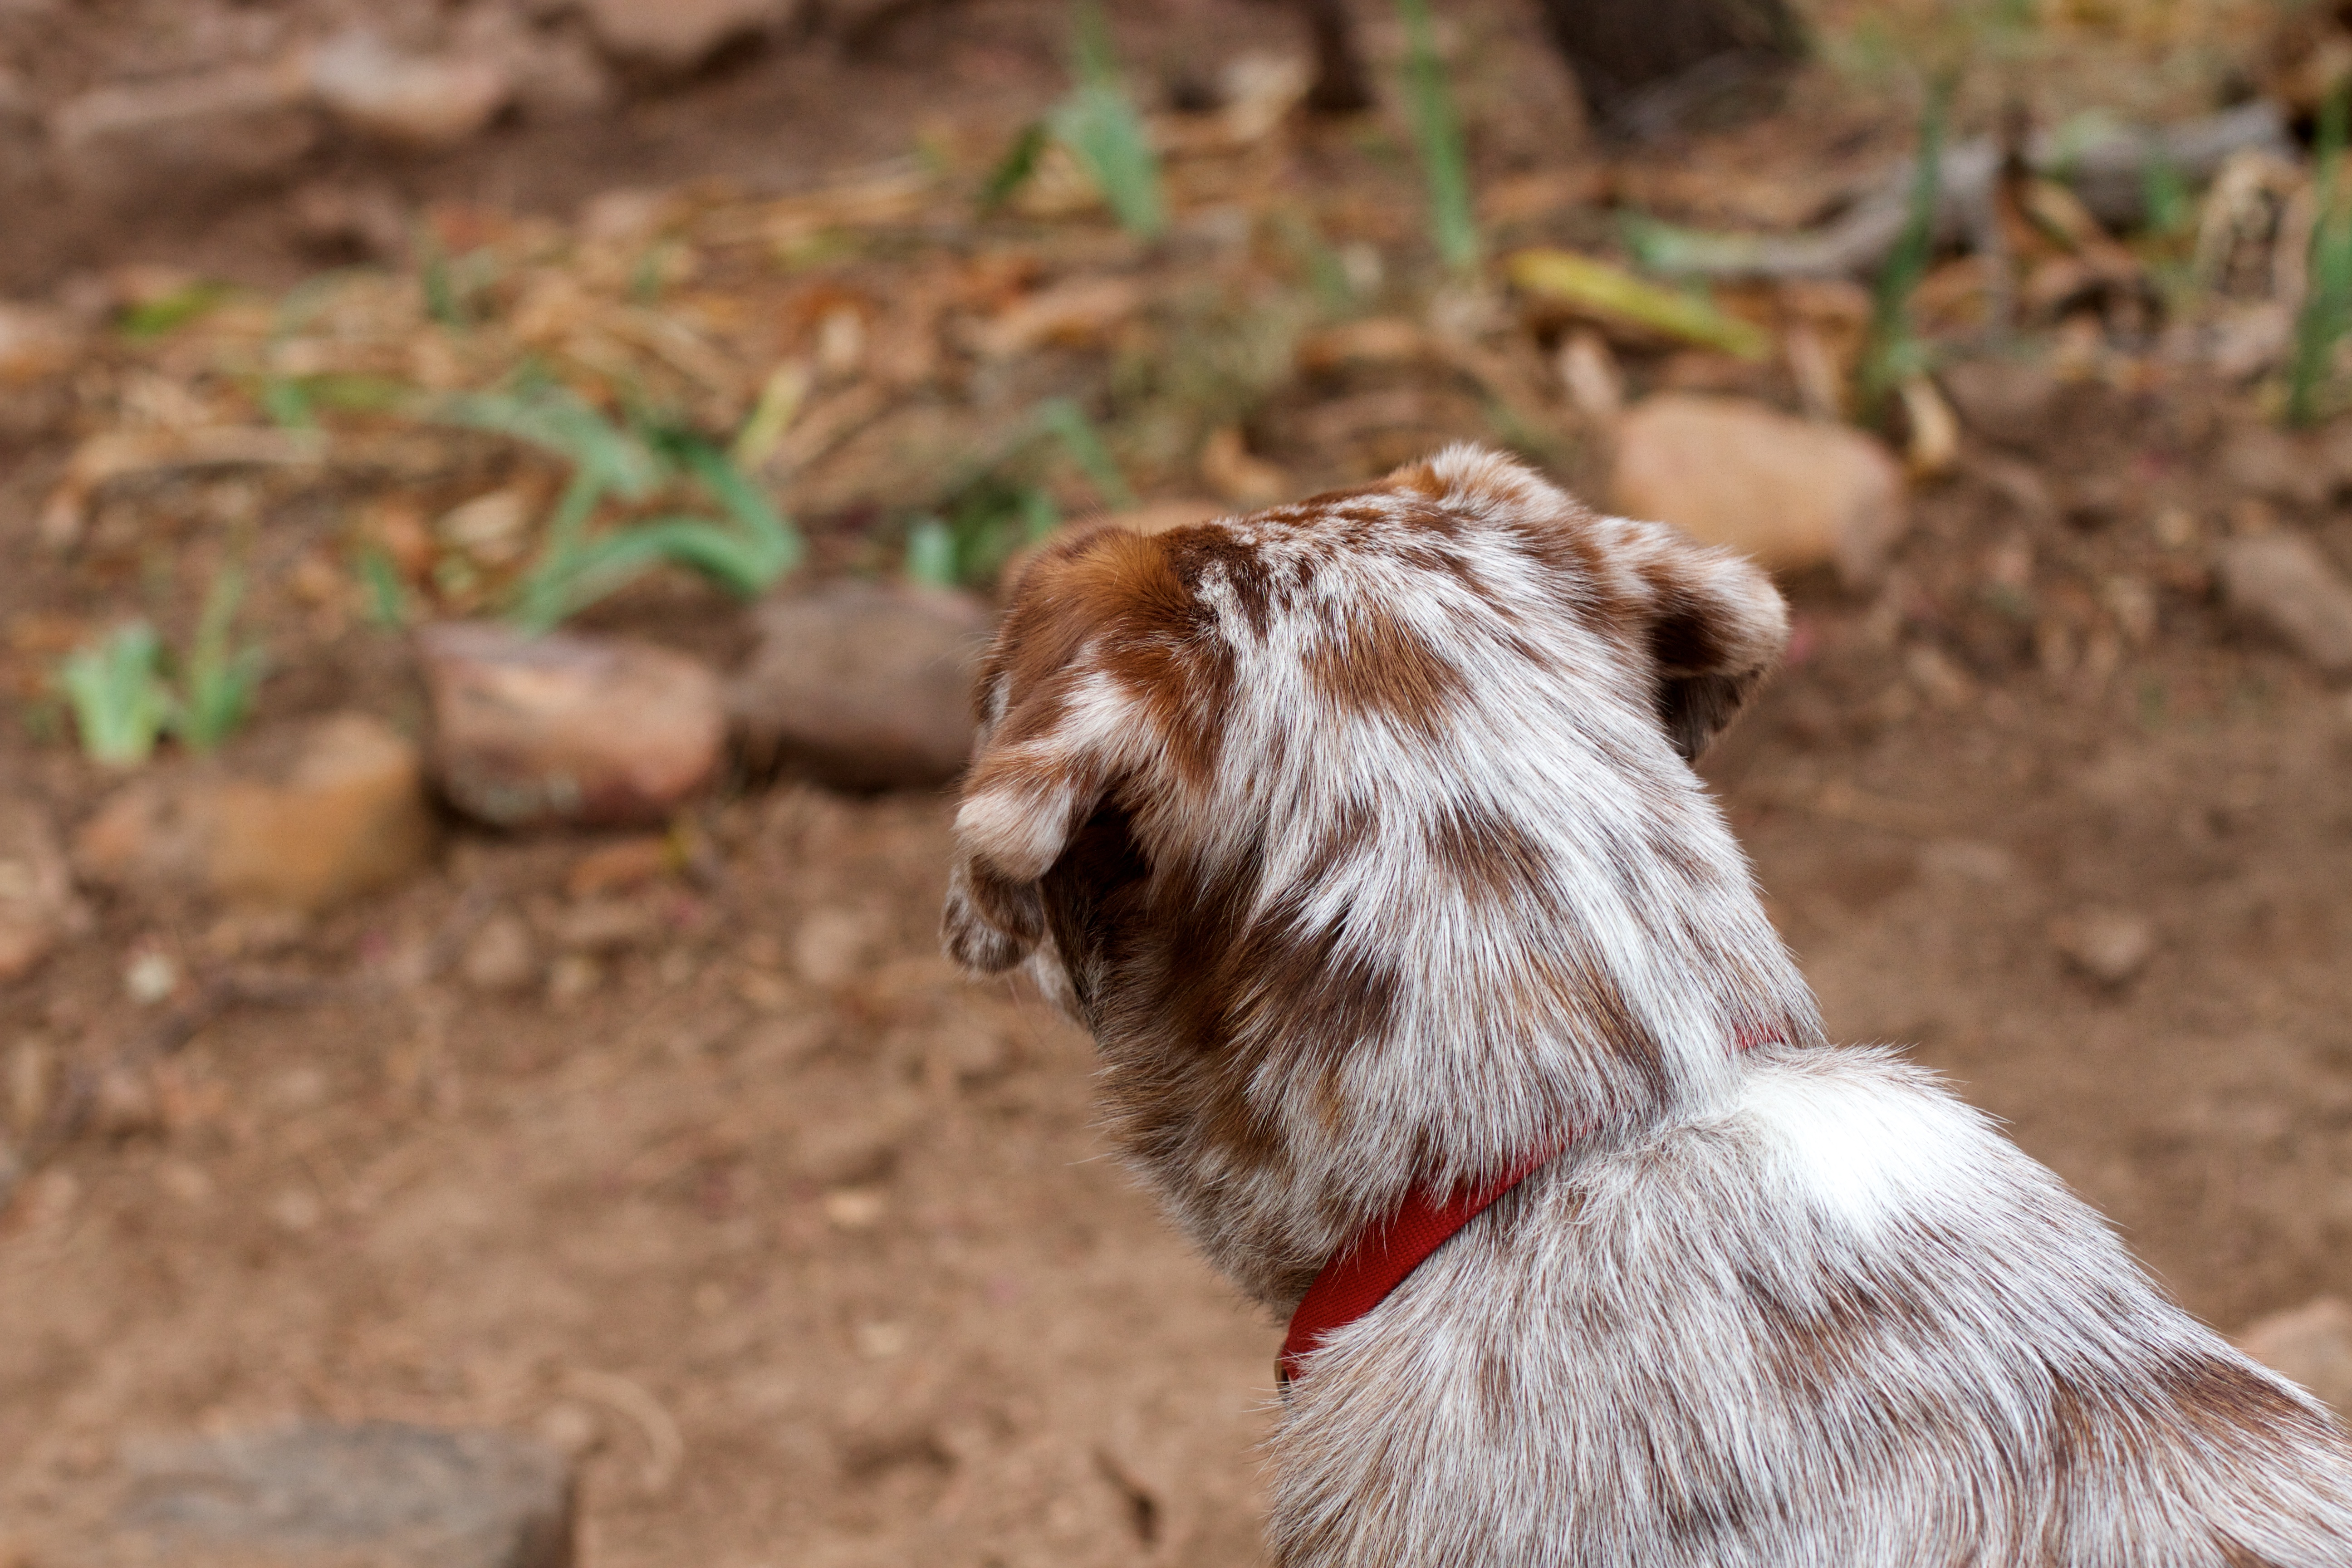
puppy, dog, mammal, fauna, goats, vertebrate, felix, dog like mammal